Bengie Molina

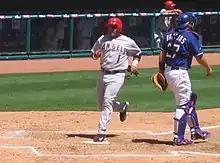
Molina scores a run in 2005 as Rod Barajas stands by.

Though Molina's wrist was healthy by the start of the 2004 season, hamstring issues caused him to miss two weeks of spring training as well as the first seven games of the regular season. Scioscia said that the catcher "battles his weight ... he needs to keep in tune with his body and his weight, because it can impact the length of your career." In his first game back, on April 13, he hit a two-run home run against Joel Piñeiro as the Angels defeated the Seattle Mariners 7–5. He was on the disabled list twice, from June 4 to 19 with a strained left calf and from August 1 to 17 with a fractured right index finger. With speculation that the Angels might choose to promote 2001 first-round draft pick Jeff Mathis in 2005 rather than pick up Molina's $3 million option, Molina refused to speak with reporters until mid-August. In 97 games (337 at bats), he batted .276 with 93 hits, 10 home runs, and 54 RBI. Defensively, he had a .995 fielding percentage but threw out only 26% of attempted base stealers. In the playoffs for the AL West champion Angels, Molina started only two of Anaheim's three games, as José had emerged as Bartolo Colón's personal catcher and caught the pitcher in Game 2. Molina had one hit in six at bats as the Boston Red Sox swept Anaheim in the ALDS. That November, the Angels decided to pick up Molina's $3 million club option for the 2005 season.